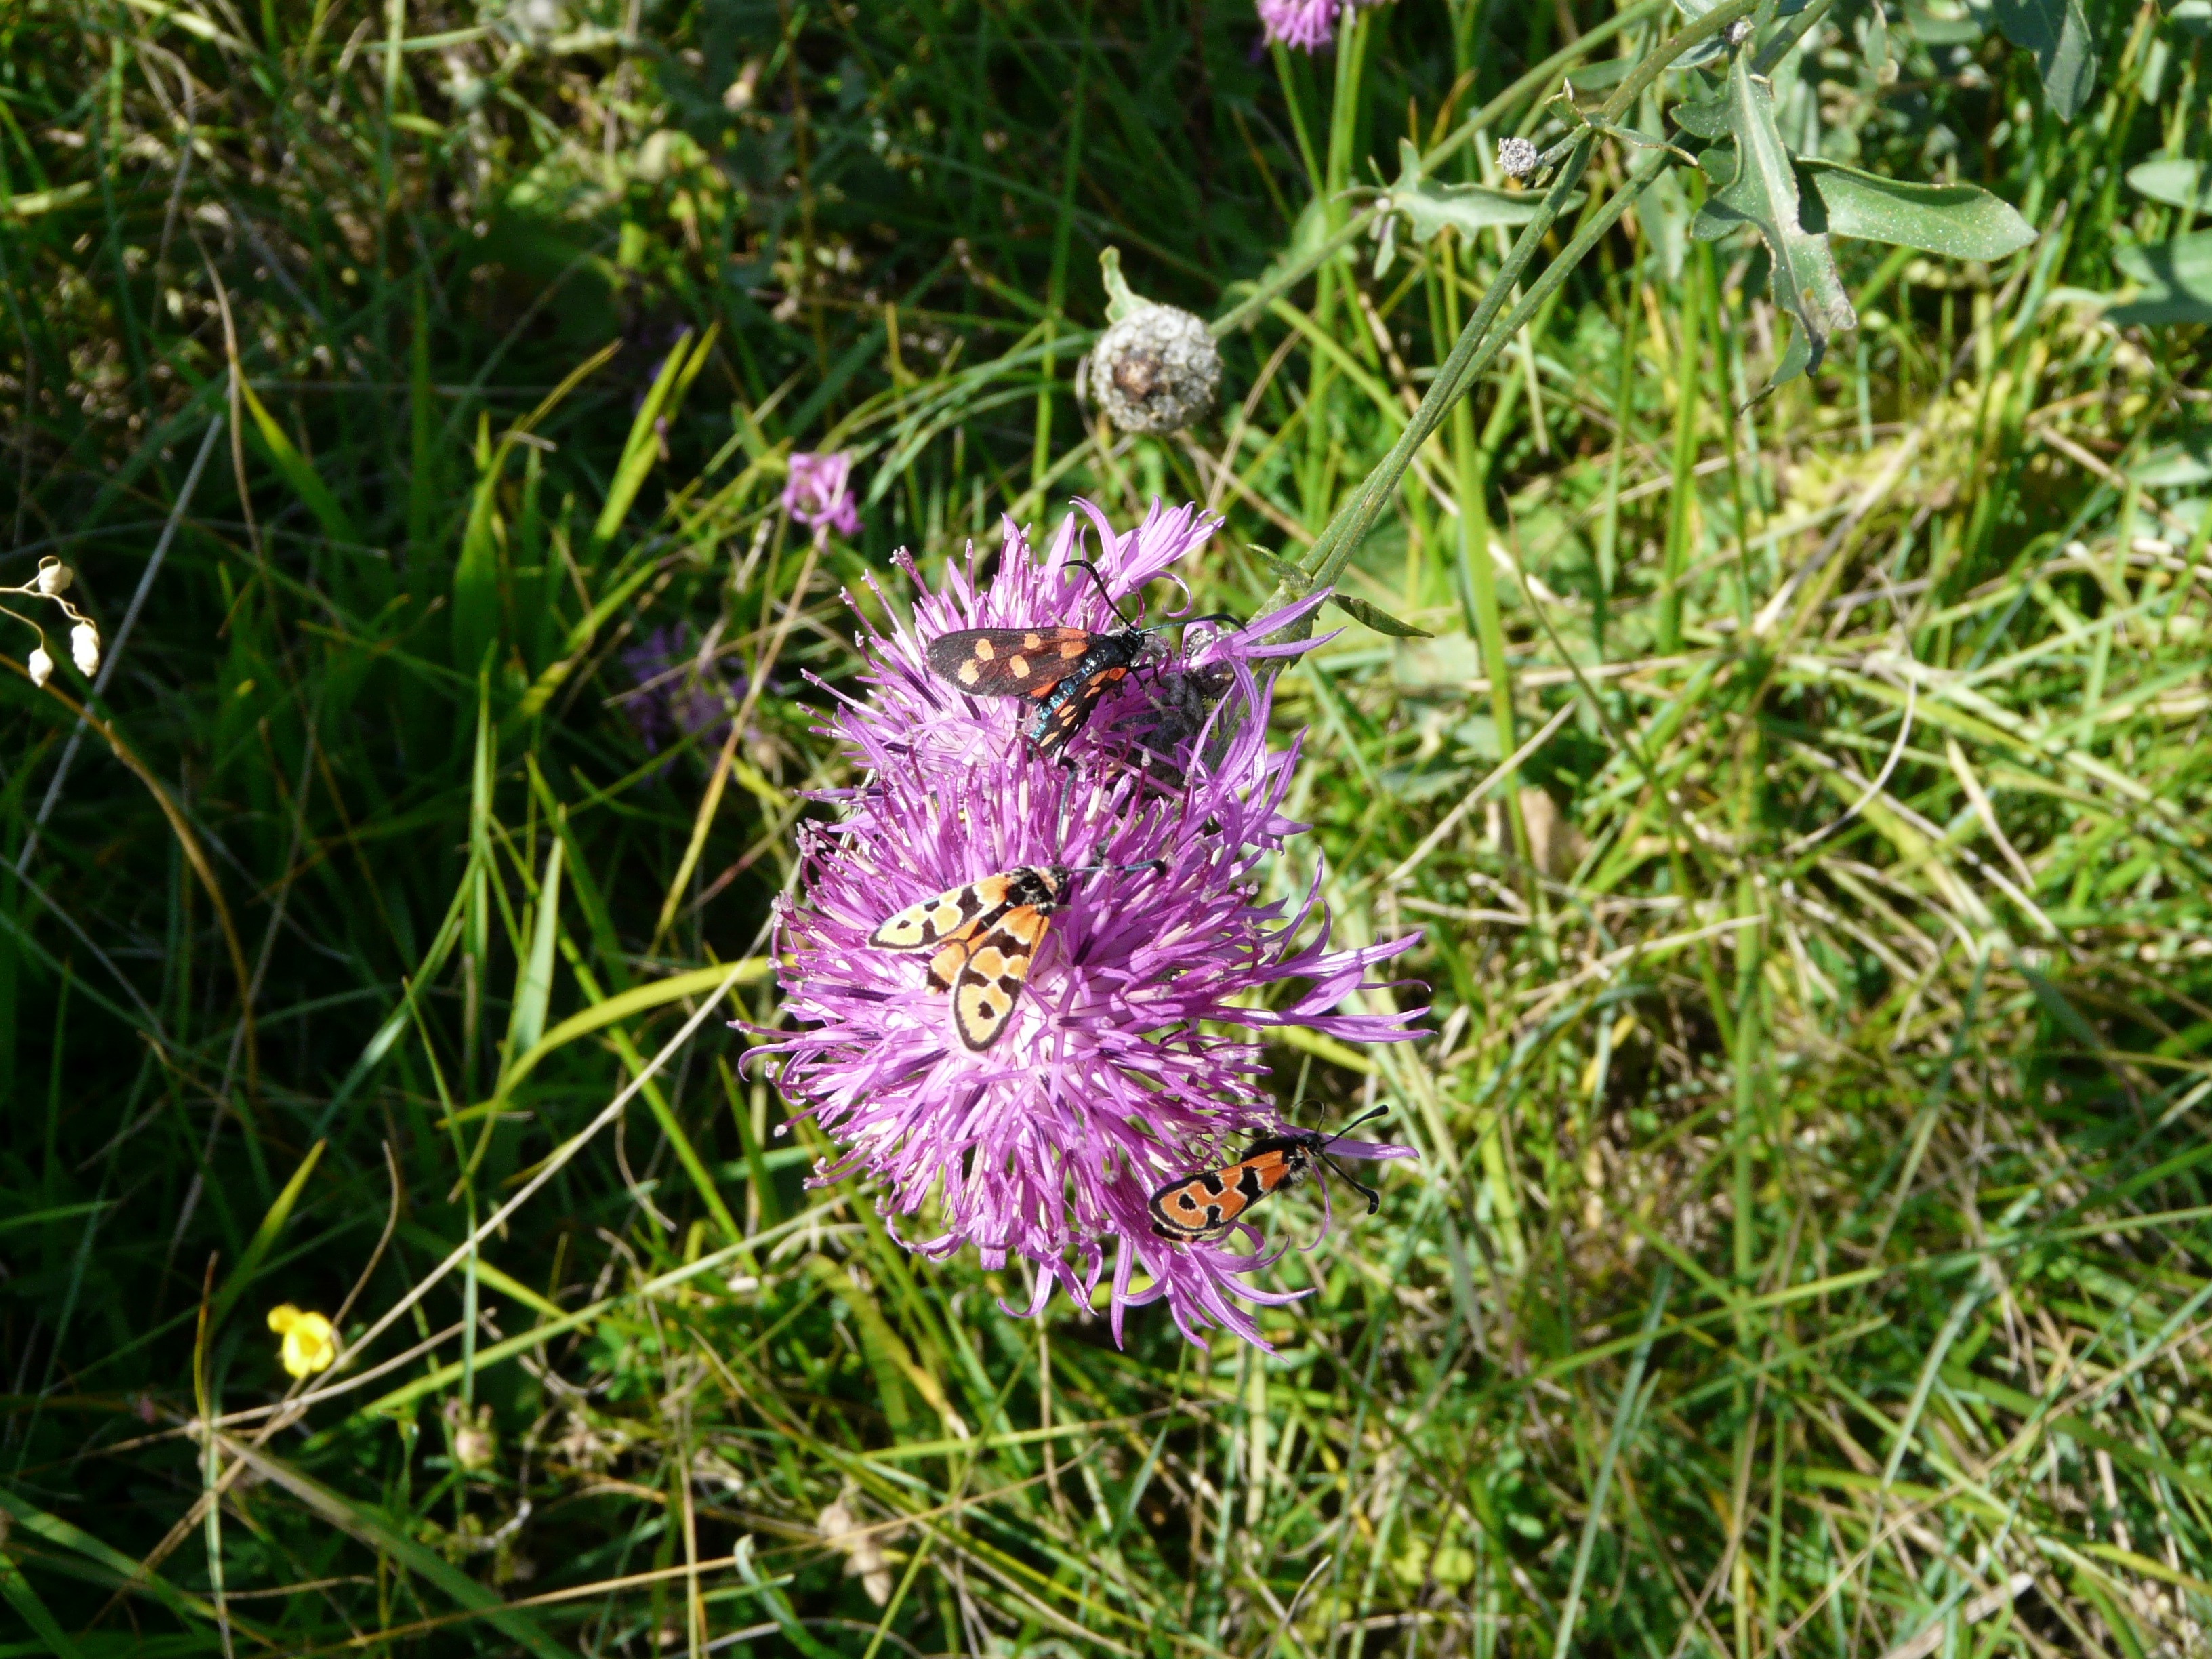
nature, grass, mountain, plant, meadow, prairie, flower, herb, produce, botany, flora, wildflower, alps, macro photography, flowering plant, daisy family, land plant, cirsium acaule